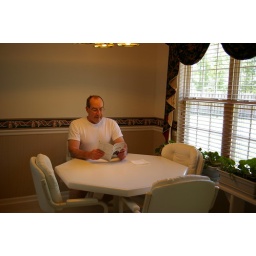
Kit's house in the kitchen